Winona Hazel Welch

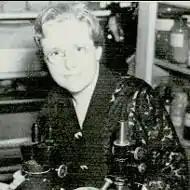
Emeritus Professor Welch

Winona Hazel Welch (May 5, 1896 – January 16, 1990) was an American bryologist. As a professor at DePauw University, she became the first female head of the botany and bacteriology department at DePauw University in Greencastle, Indiana.